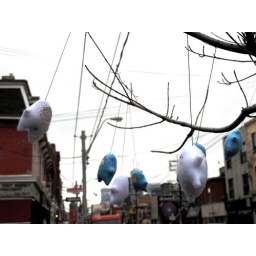
These appeared in the tree by the bank machine today . . .